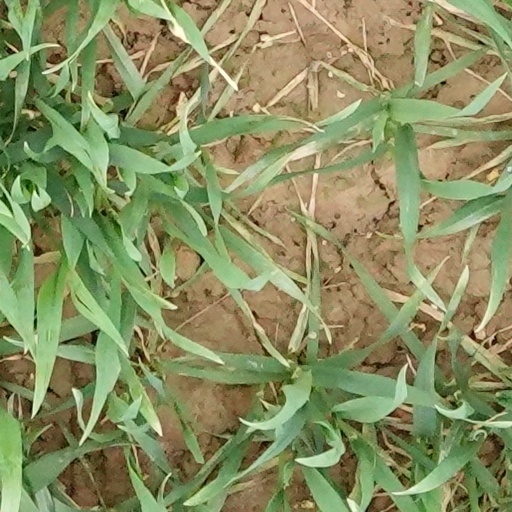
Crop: wheat